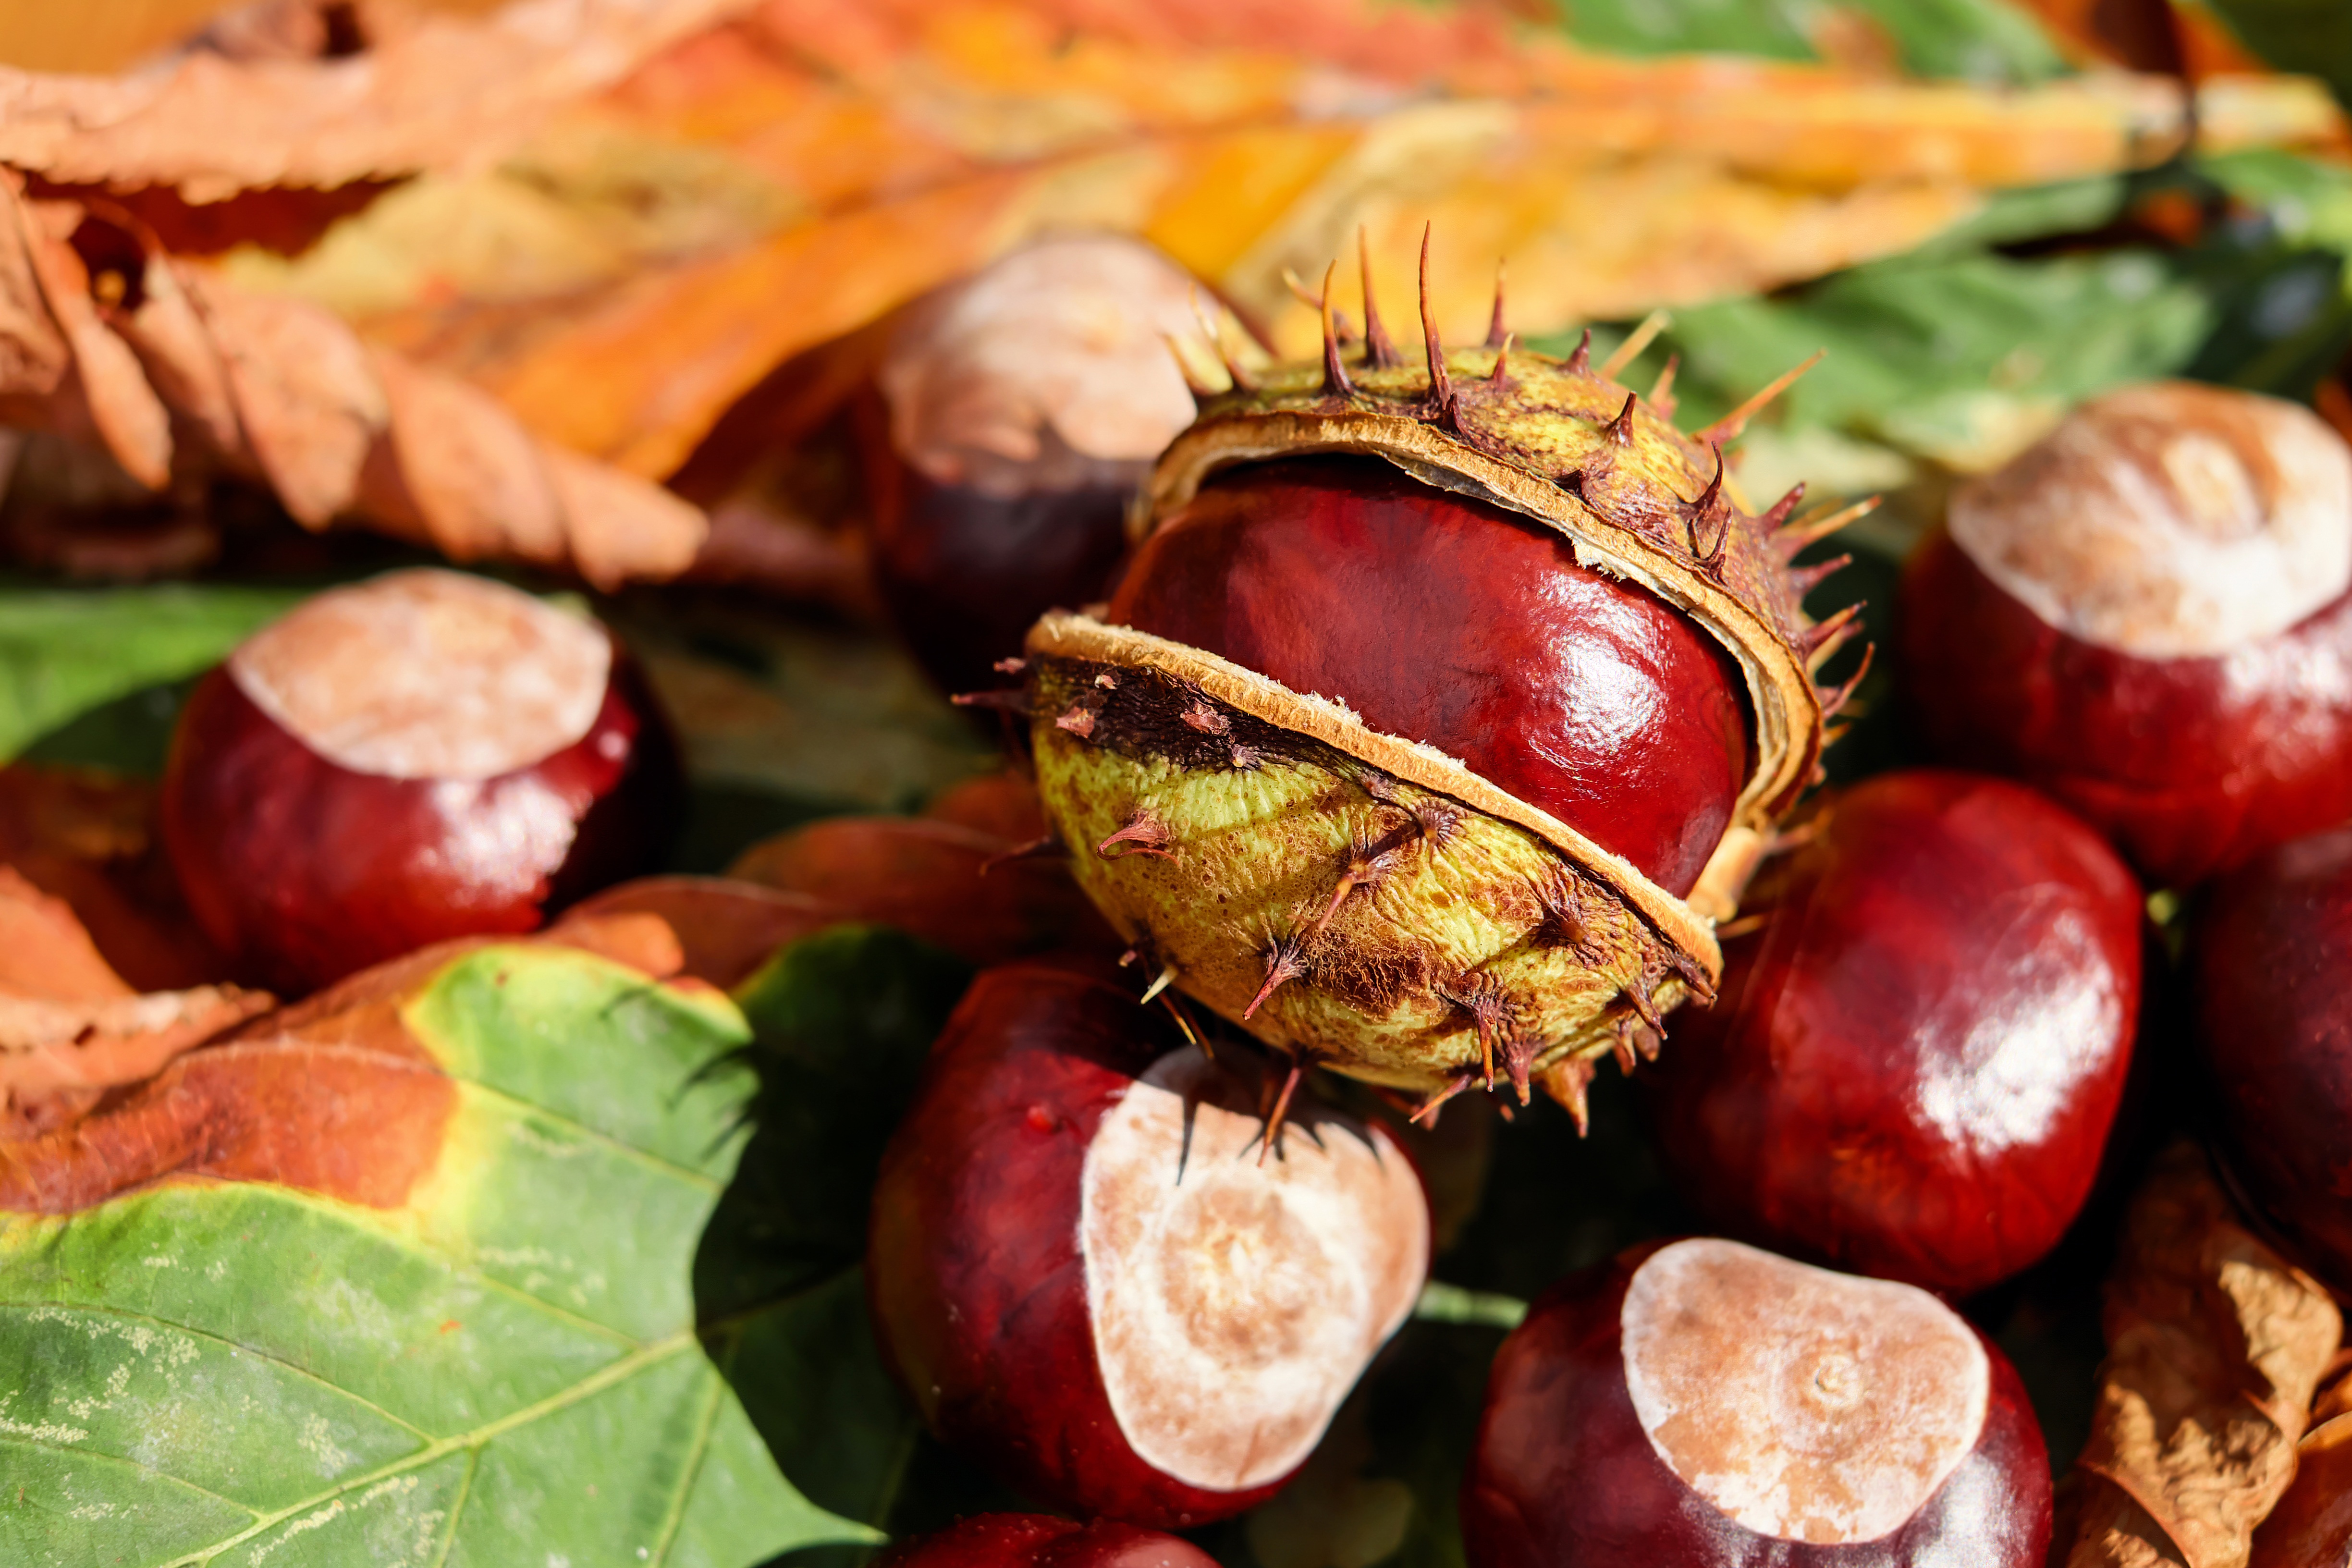
open, plant, fruit, leaf, food, red, produce, vegetable, autumn, nut, shiny, chestnut, buckeye, nuts seeds, purple mangosteen